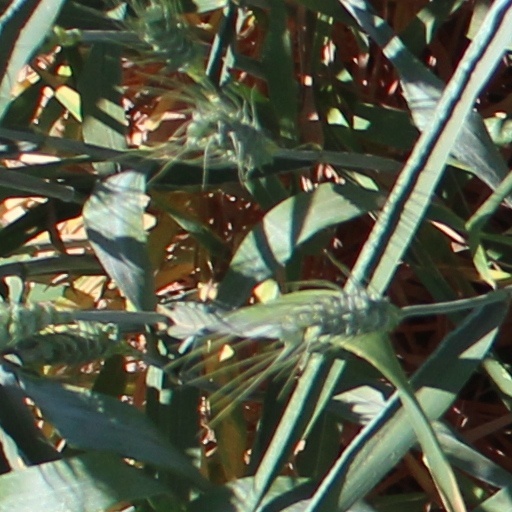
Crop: wheat